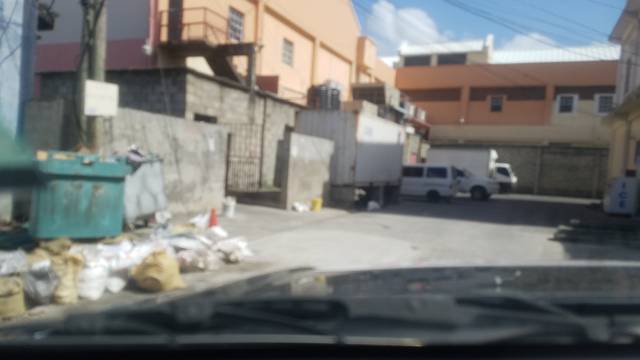
Region: Saint Lucia
Coordinates: 13.73, -60.951